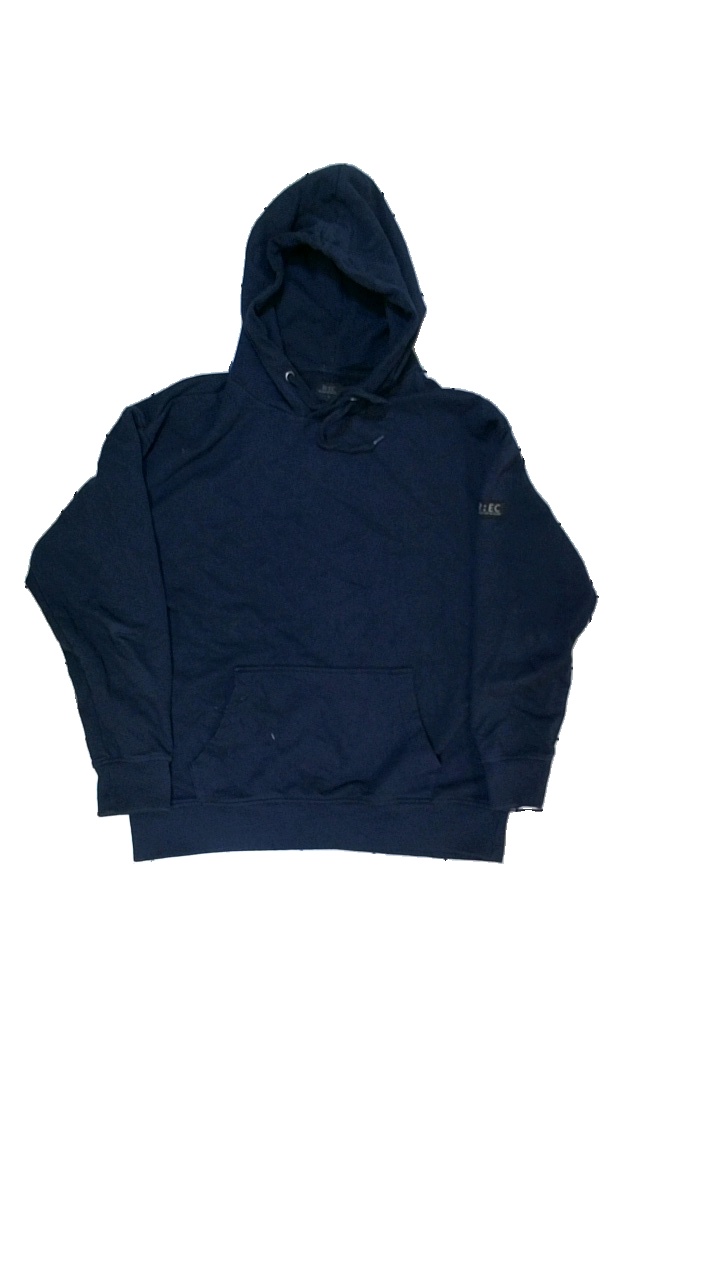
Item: Hoodie (Men)
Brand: R:ec
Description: Blue hoodie
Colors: Blue
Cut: Oversize
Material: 60% cotton, 40% polyester
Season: All
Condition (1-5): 1
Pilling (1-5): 1
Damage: White stains
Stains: Major
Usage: Export
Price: <50